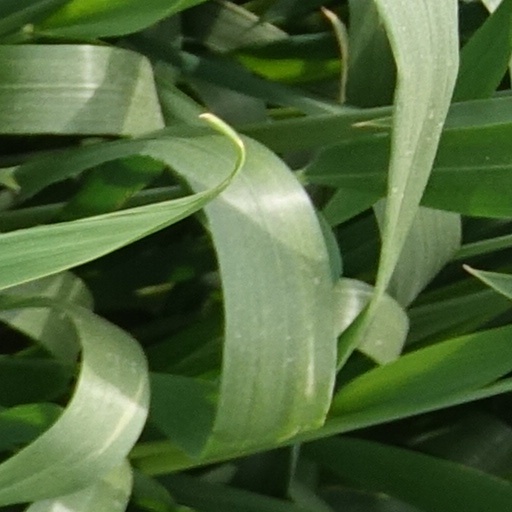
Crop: wheat